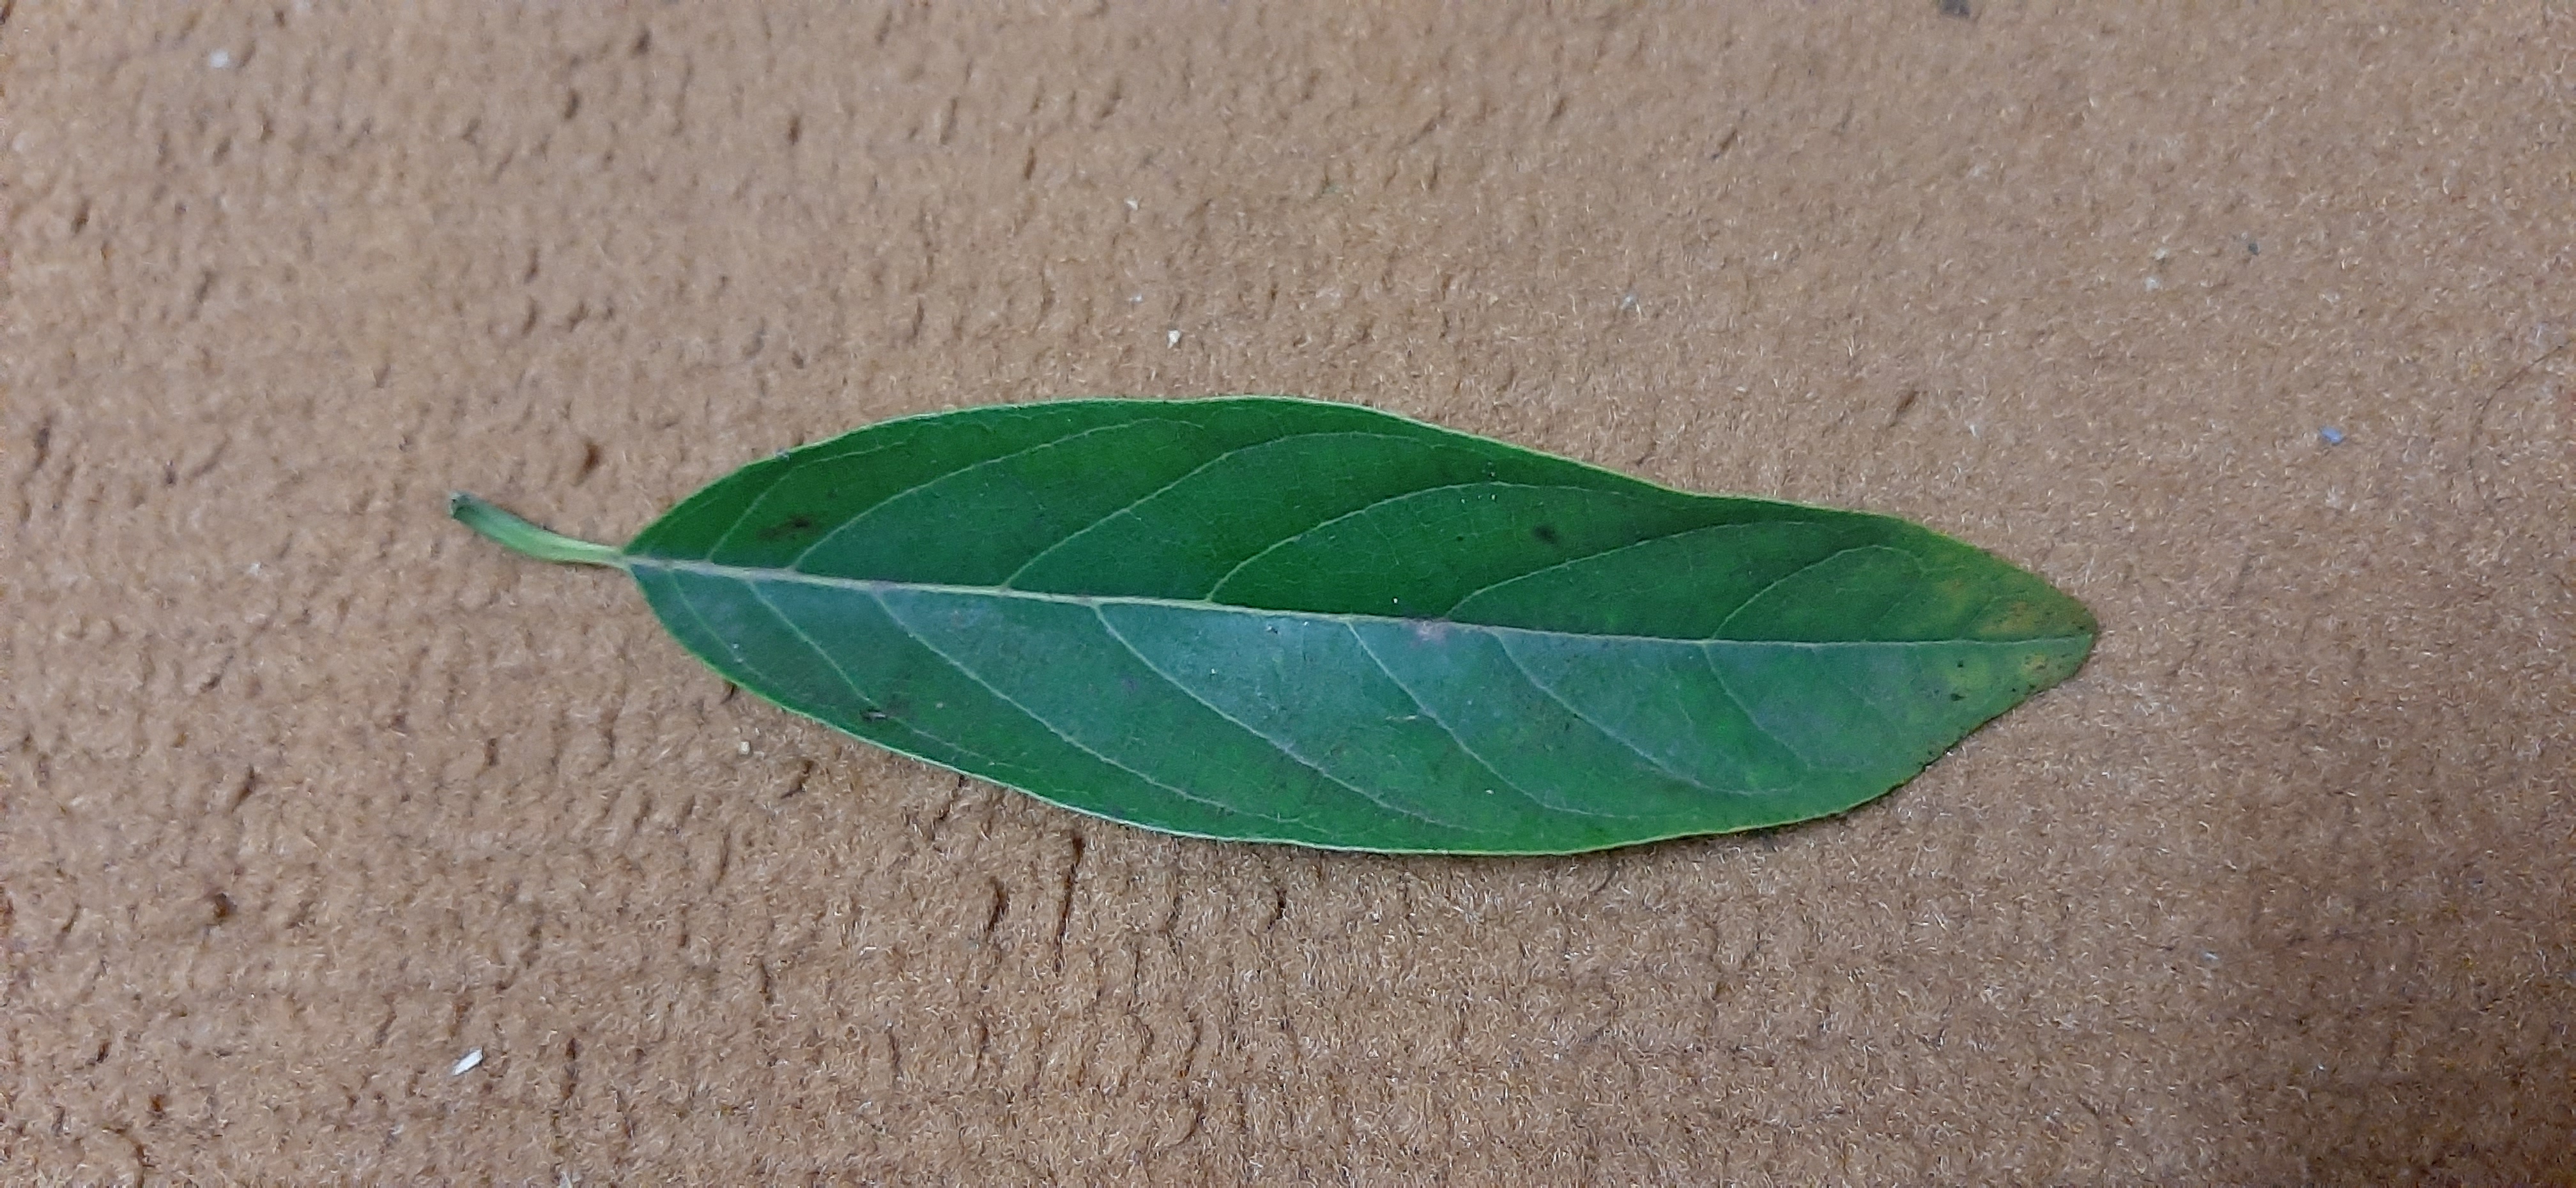
Plant: Seethapala